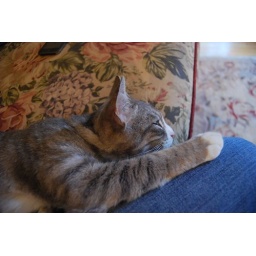
there's a new kitty in the house